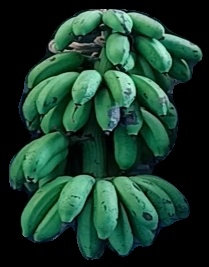
Variety: rasbale
Grade: grade2